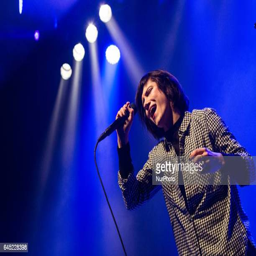
singer and person performs live